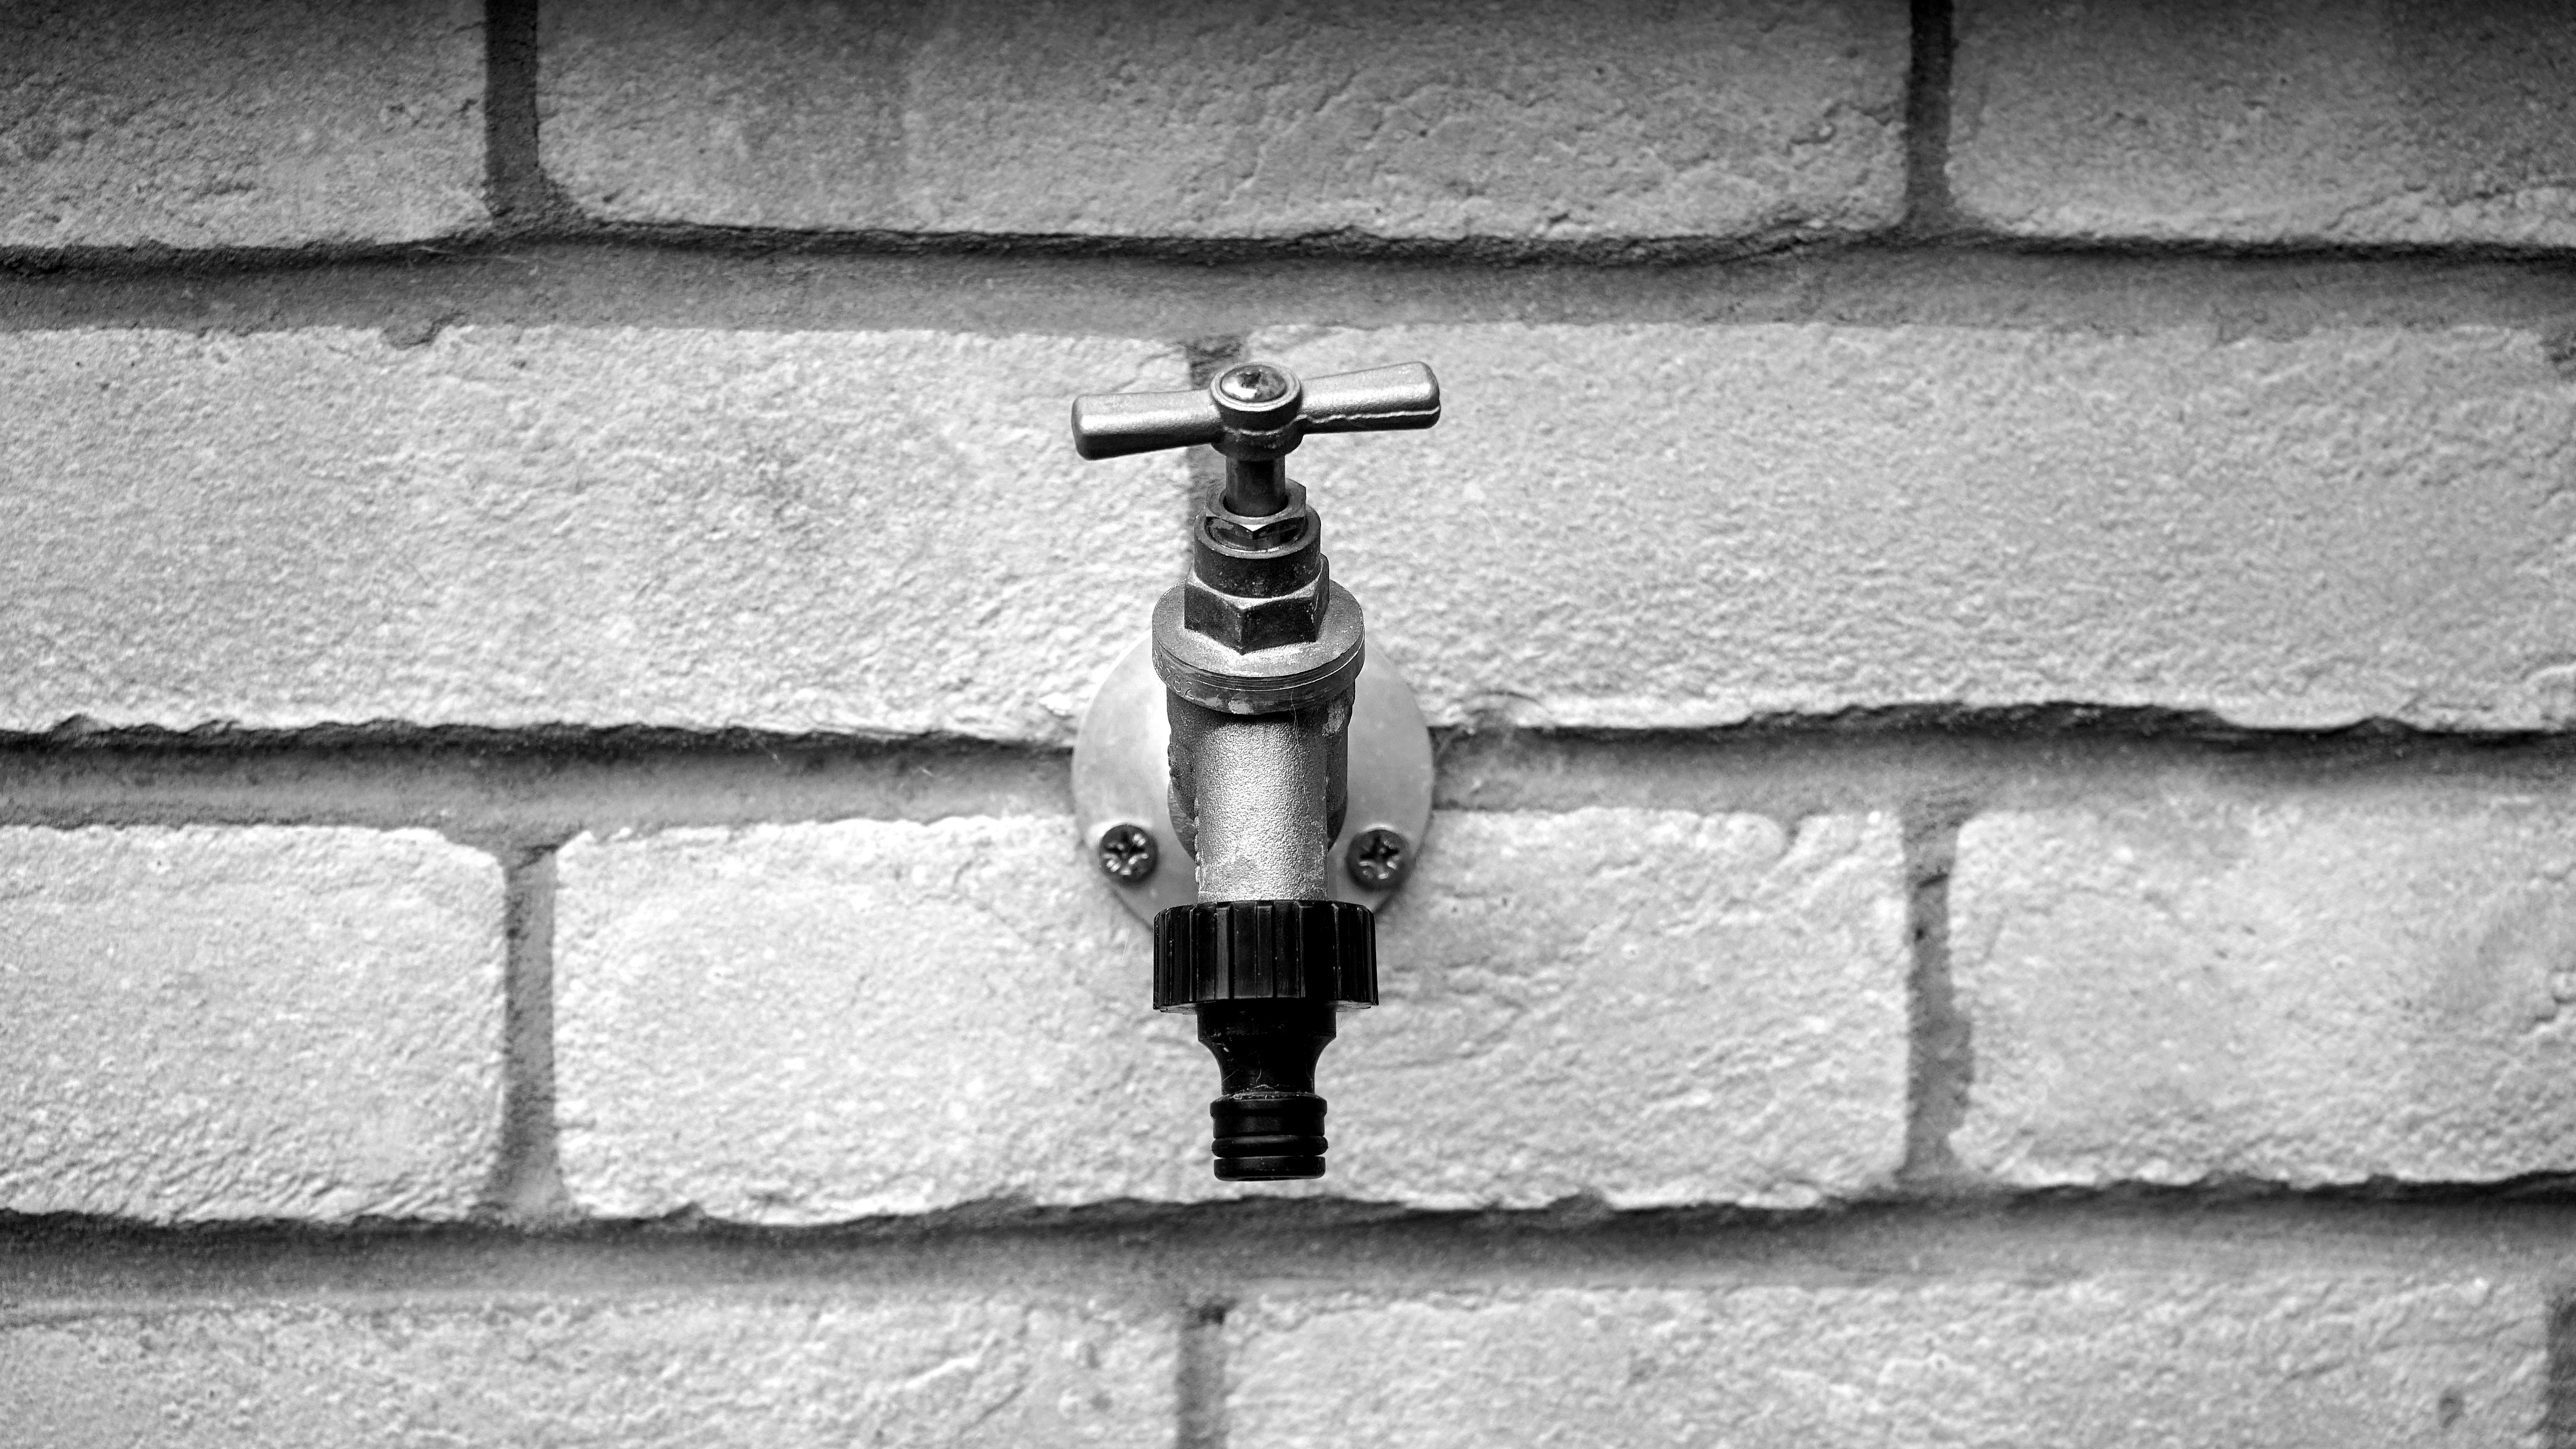
black and white, white, photography, texture, window, wall, asphalt, shadow, black, monochrome, brick wall, faucet, bricks, photograph, monochrome photography